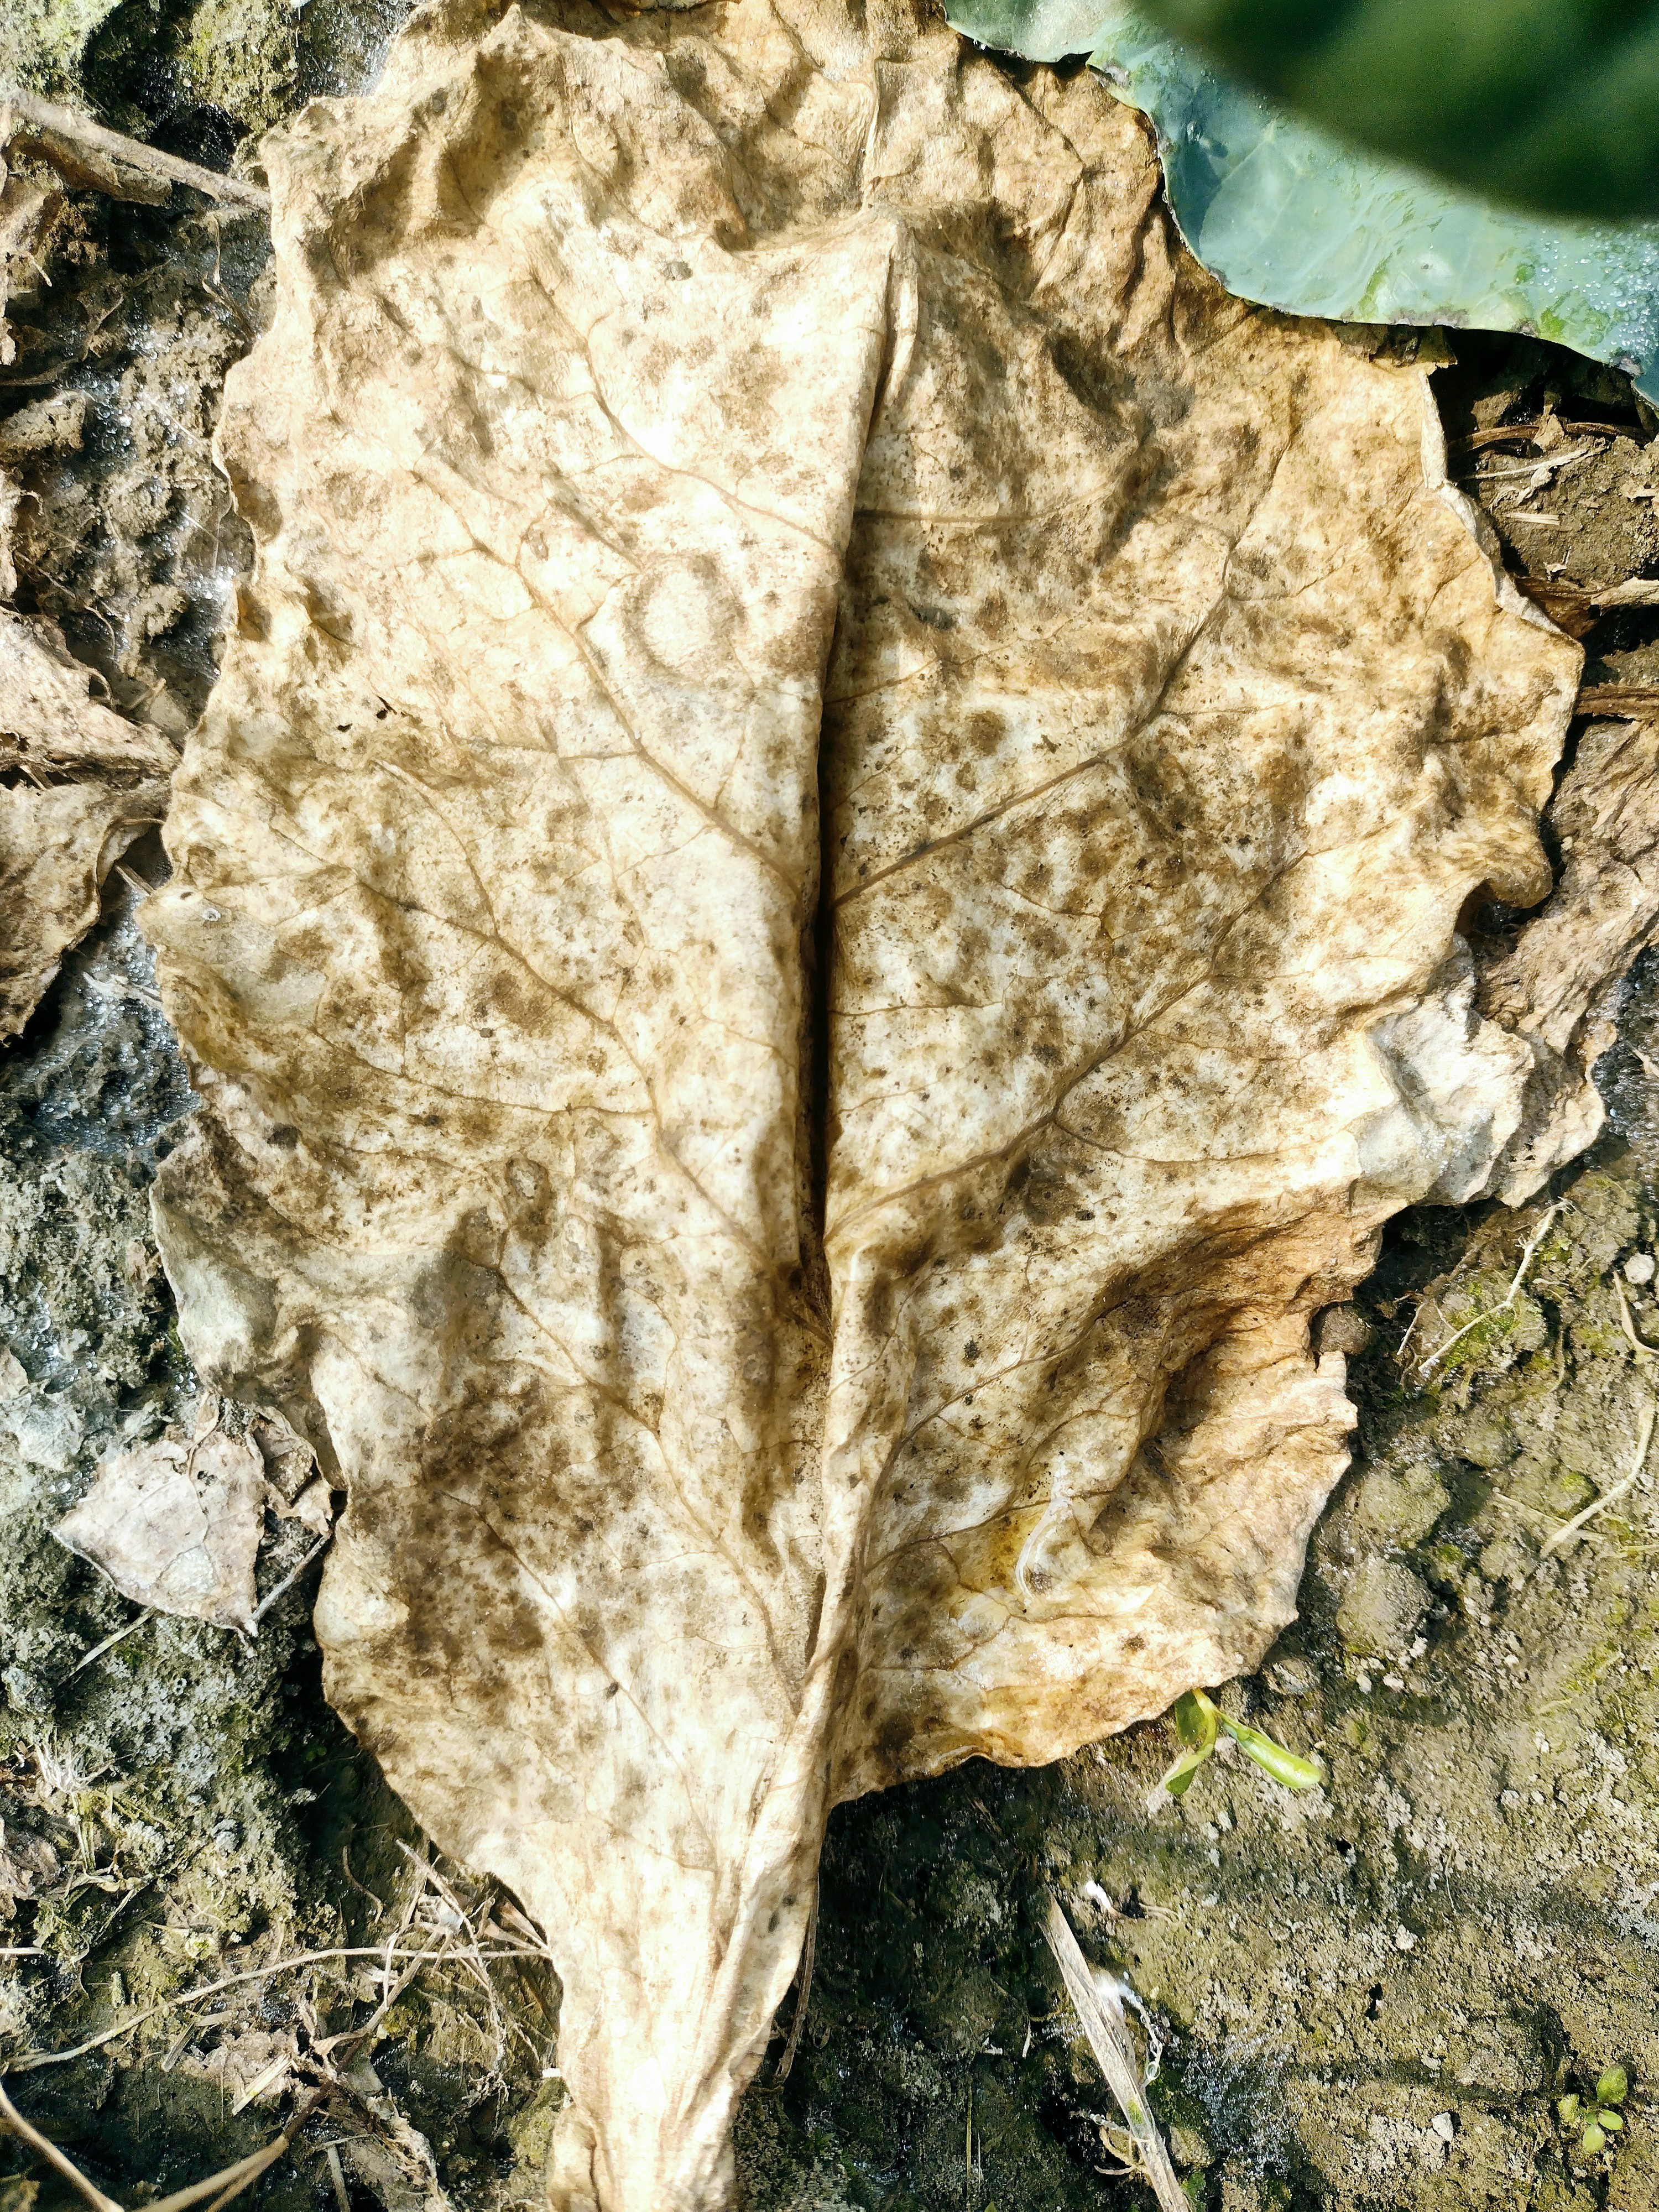
Label: Downy Mildew